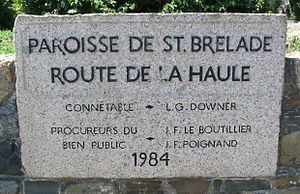
Route de La Haule, fr:Saint-Brélade, Jersey
Saint-Brélade est l'une des douze paroisses de Jersey dans les îles de la Manche. D’une superficie de 7 103 vergées, Saint-Brélade est la seconde plus grande paroisse de Jersey. Située au sud-ouest de l’île, c’est également la seule paroisse de Jersey à ne côtoyer qu’une autre paroisse, Saint-Pierre.
Le réseau routier de Jersey est l'ensemble des voies de communication routière sillonnant l'île de Jersey. Ce réseau routier est dénommé par les lettres "A", "B" ou "C" dans un système similaire à celui utilisé en Grande-Bretagne, en Irlande du Nord et à l'île de Man.